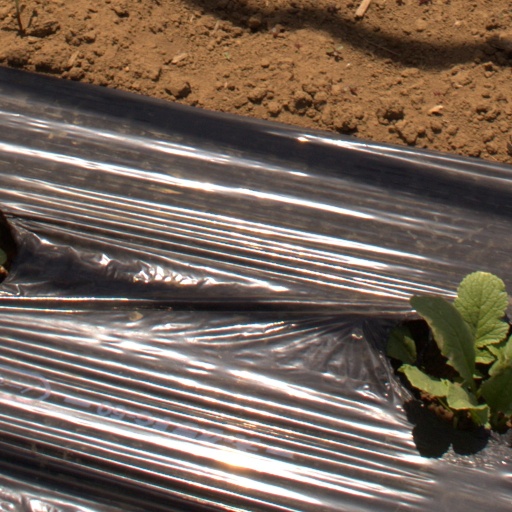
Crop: Jerusalem artichoke